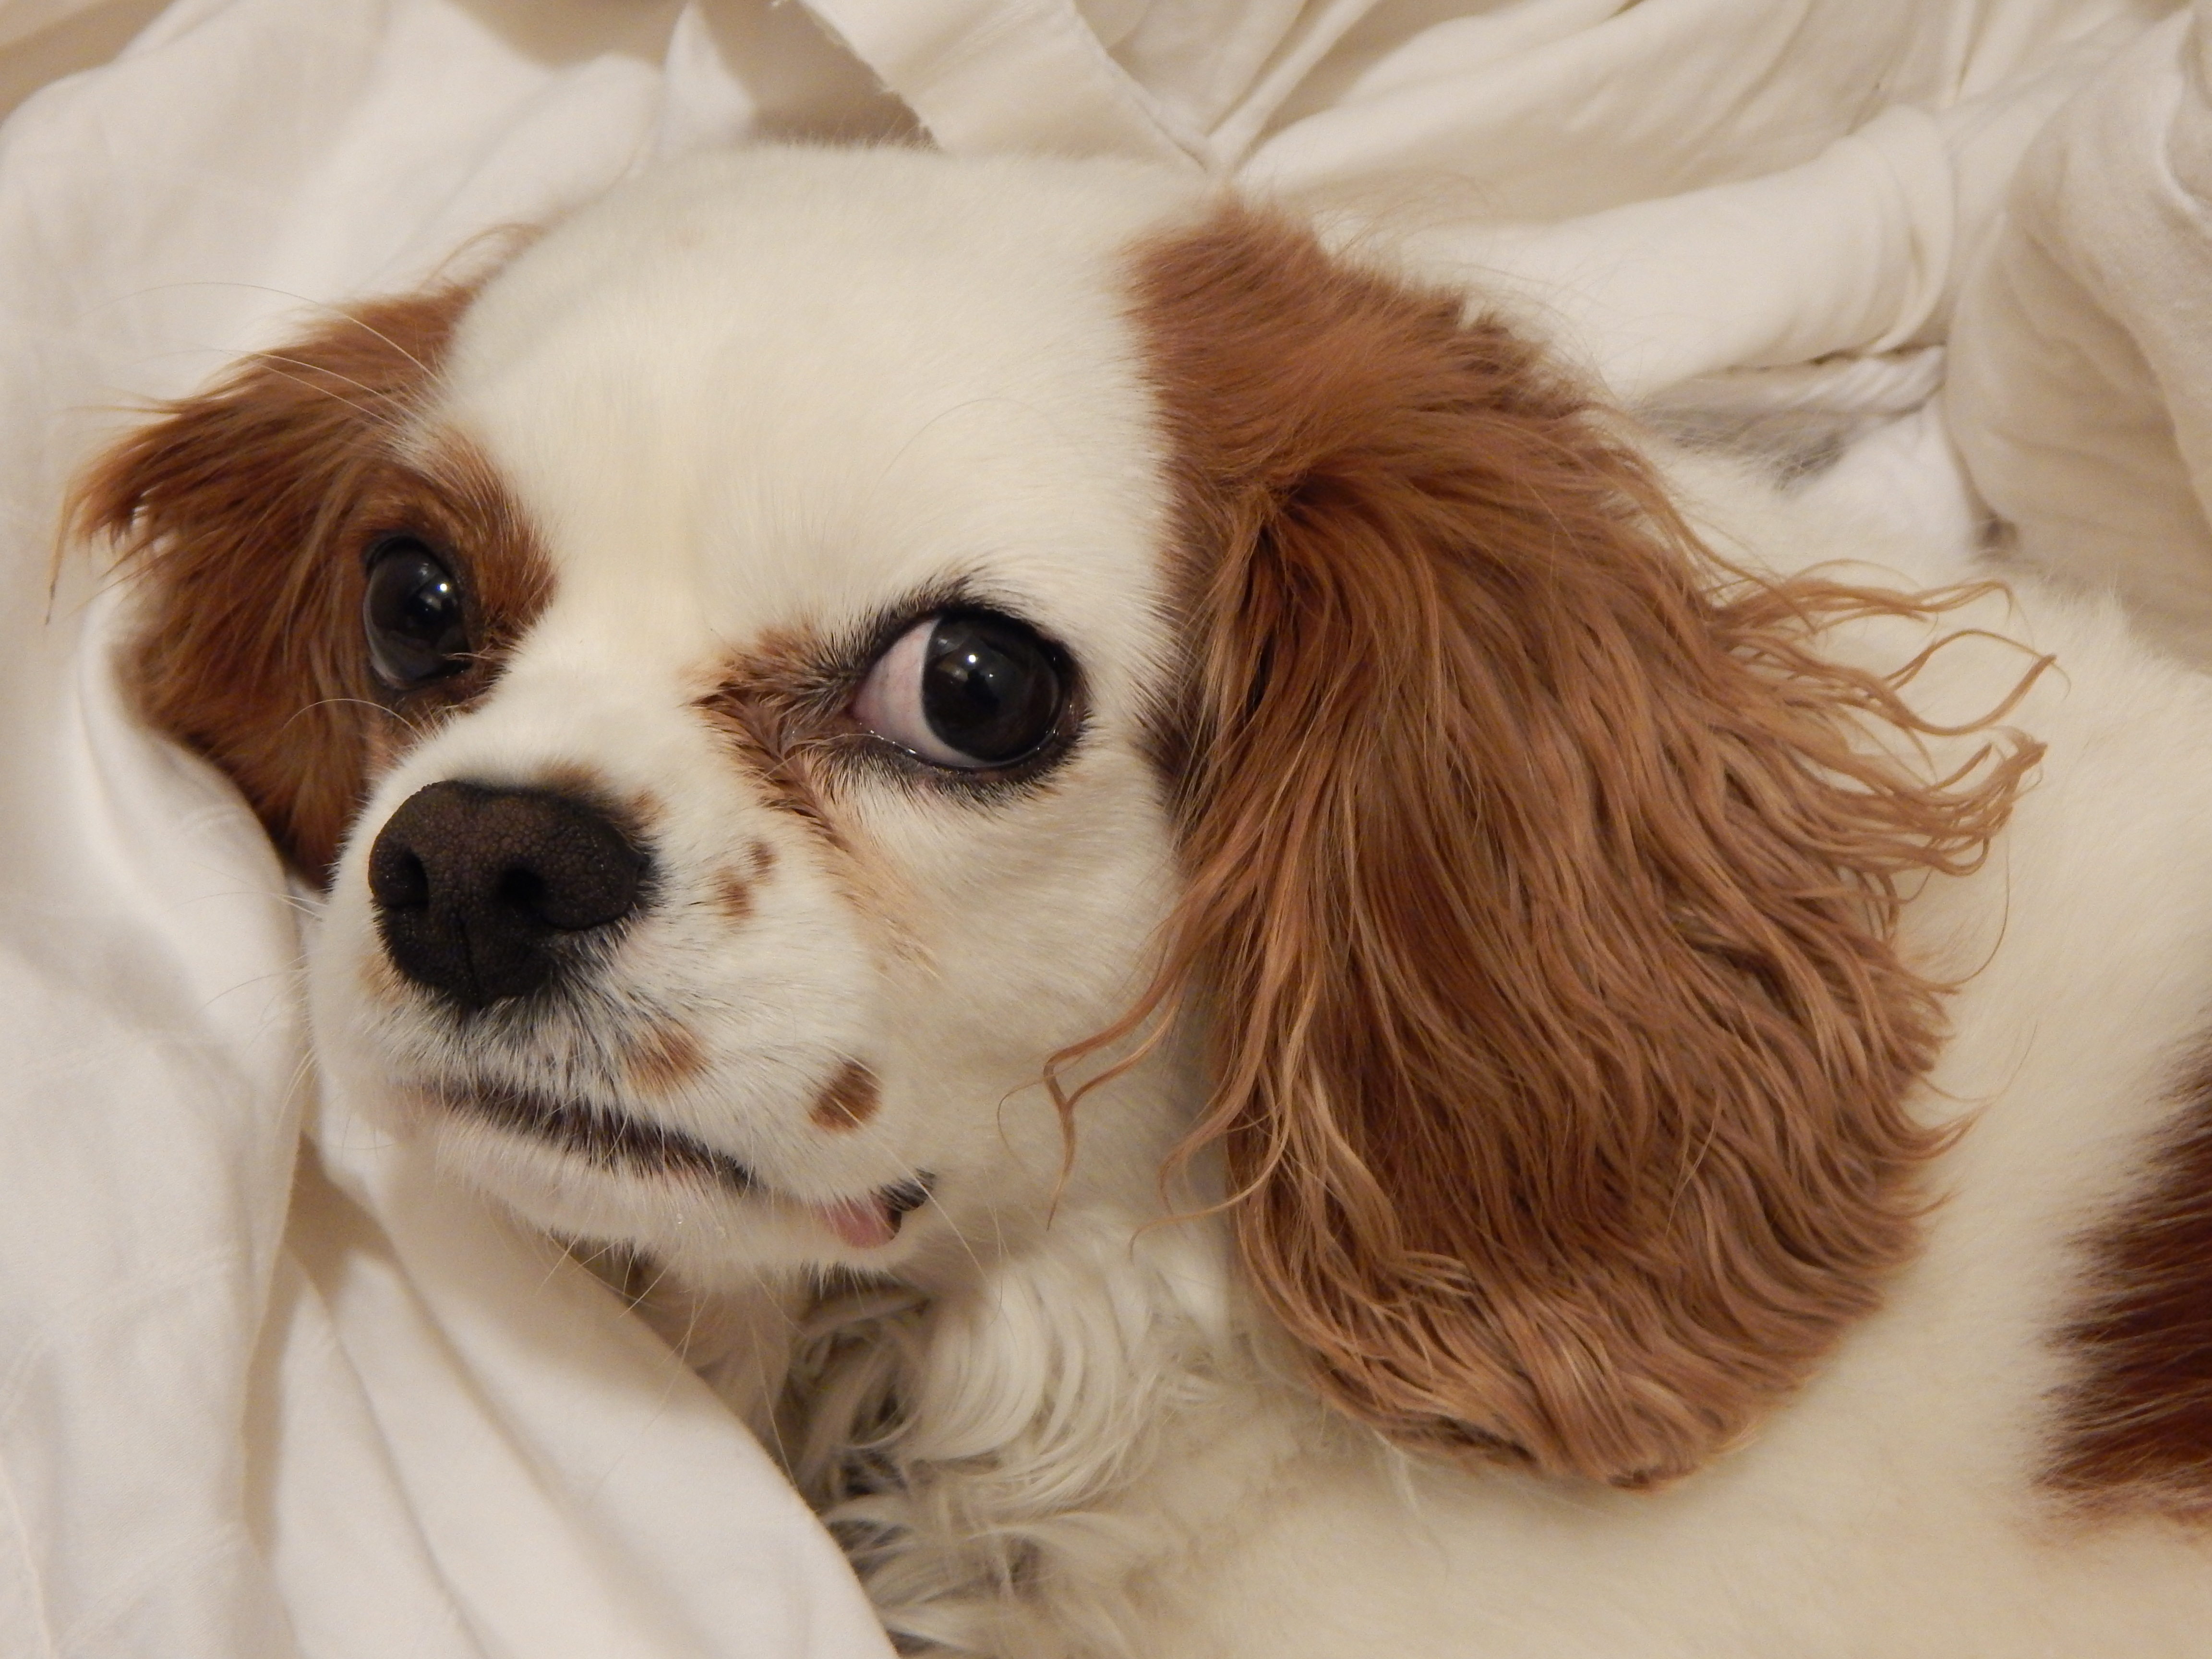
white, sweet, puppy, dog, animal, cute, canine, pet, portrait, small, brown, mammal, friend, spaniel, close up, face, furry, head, vertebrate, domestic, adorable, dog breed, friendly, breed, pup, cavalier, doggy, companion, cavapoo, purebred, pedigree, cavalier king charles spaniel, pedigreed, king charles spaniel, king charles, dog like mammal, carnivoran, dog crossbreeds, cavachon, phalene